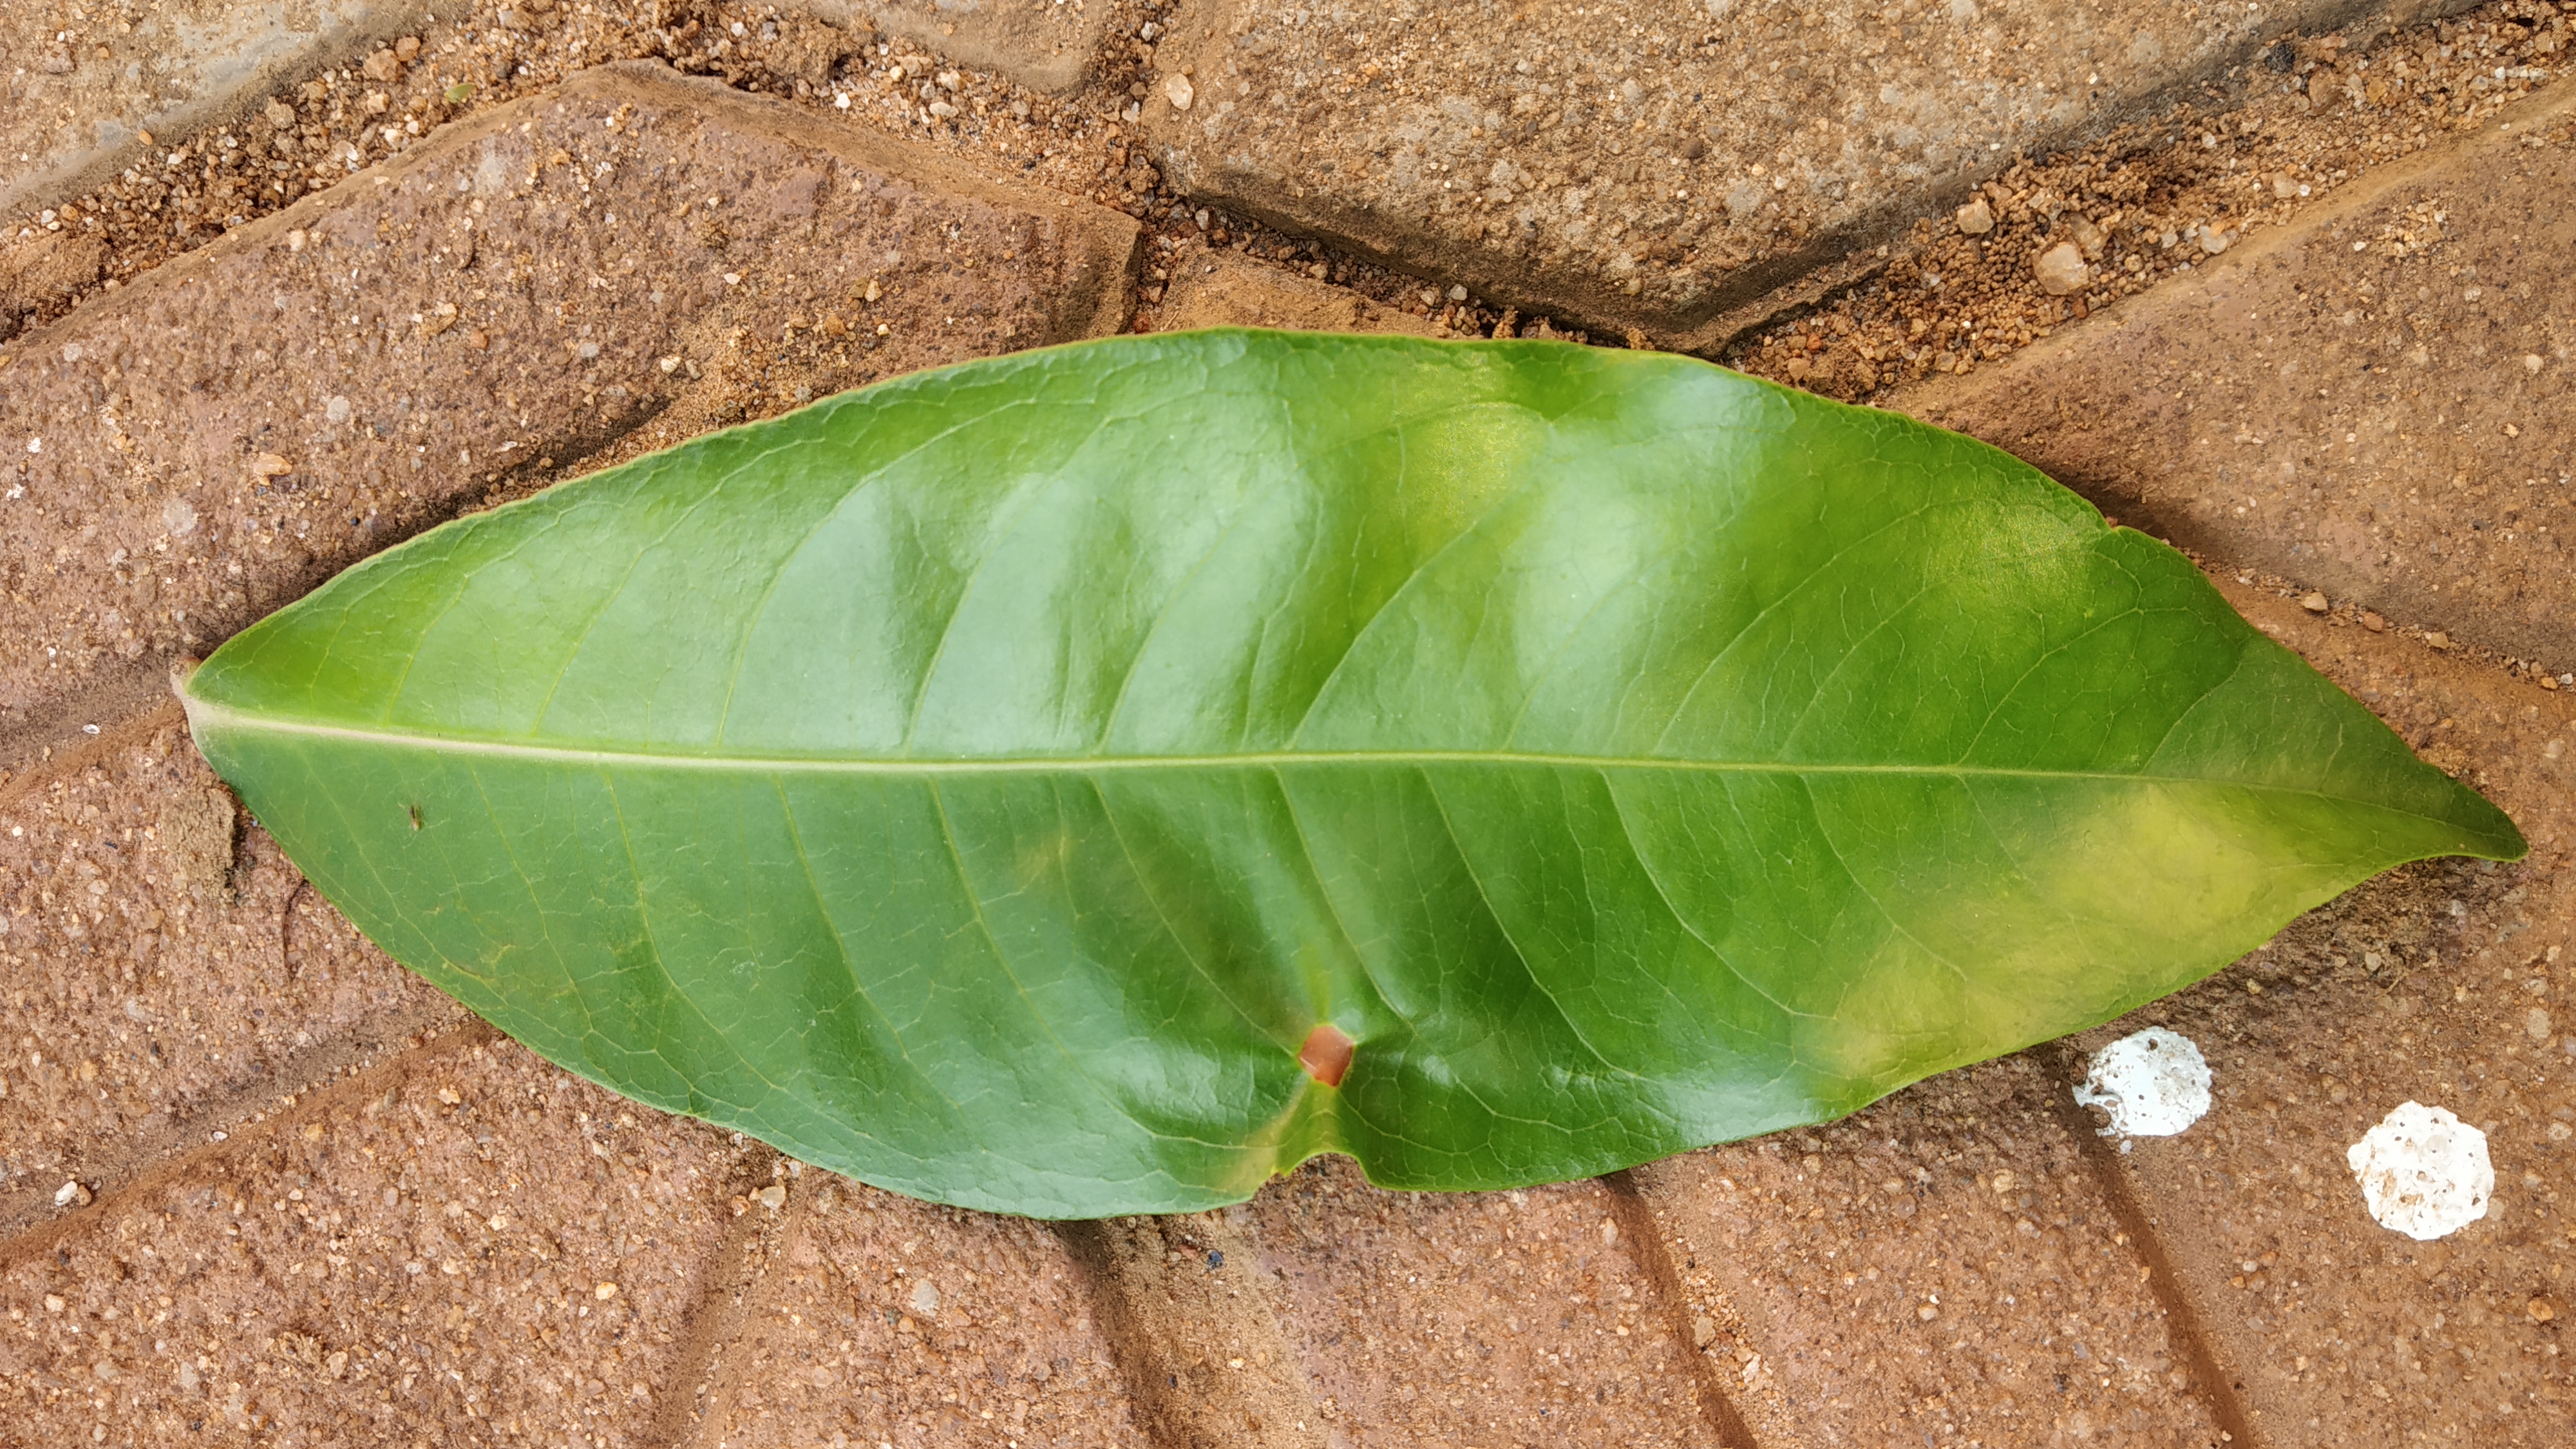
Plant: kepala